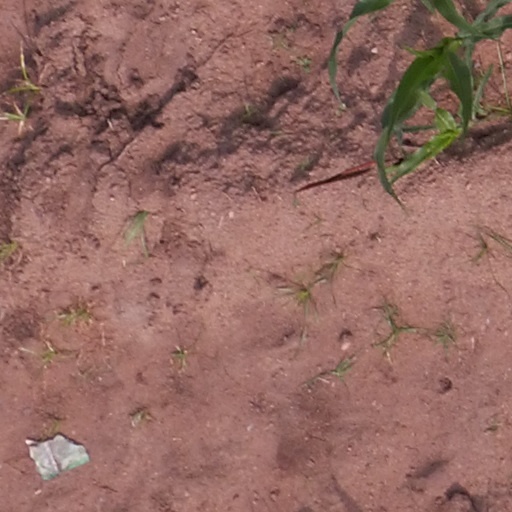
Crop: maize; corn